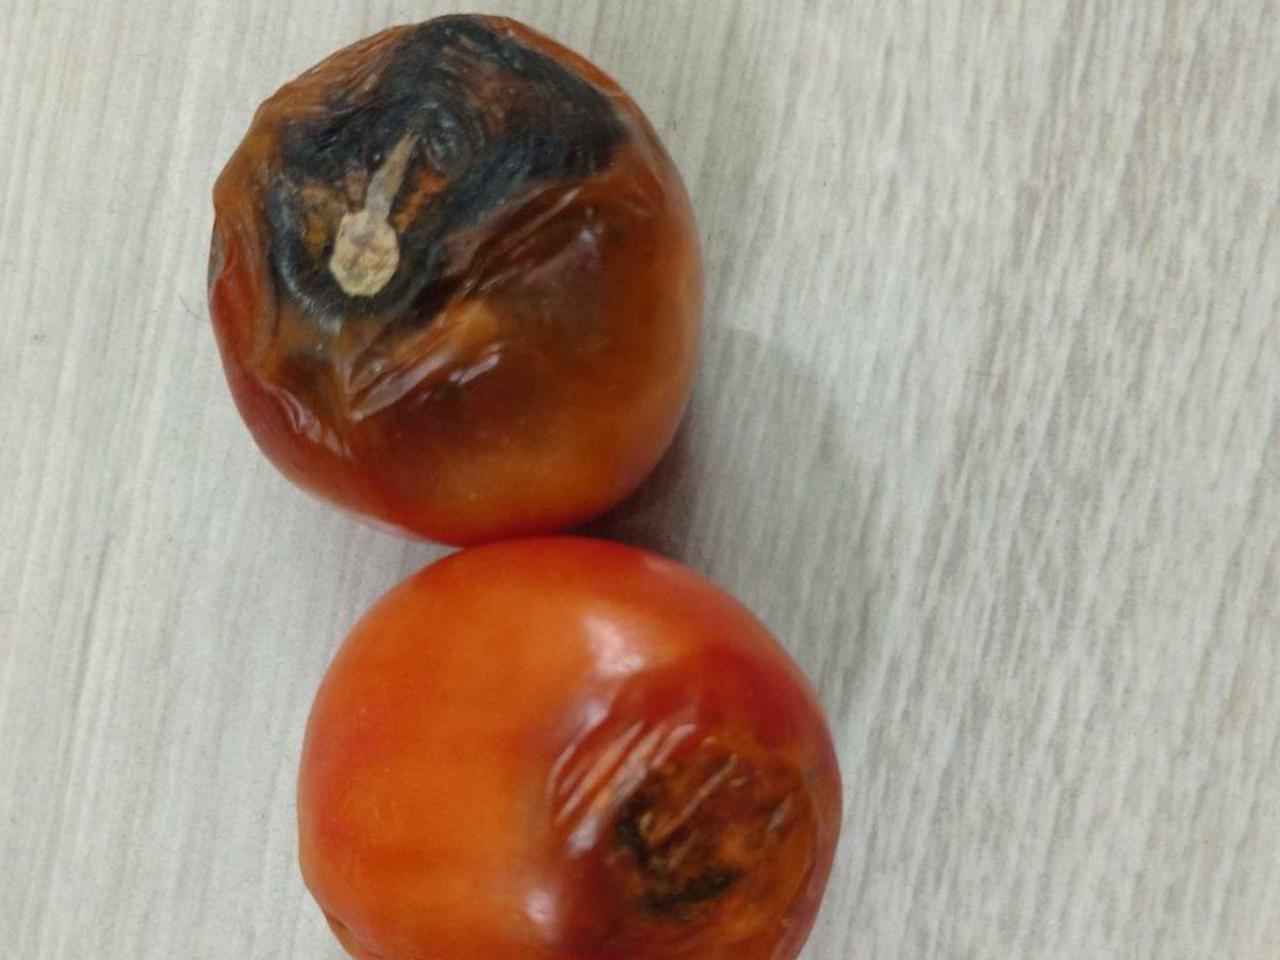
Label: Rotten